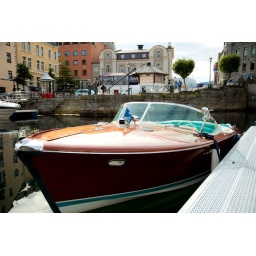
Lots of work in a wooden boat